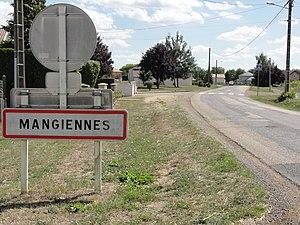
Mangiennes est une commune du département de la Meuse, dans la région Grand Est, en France dont les habitants sont appelés Mangiennois.